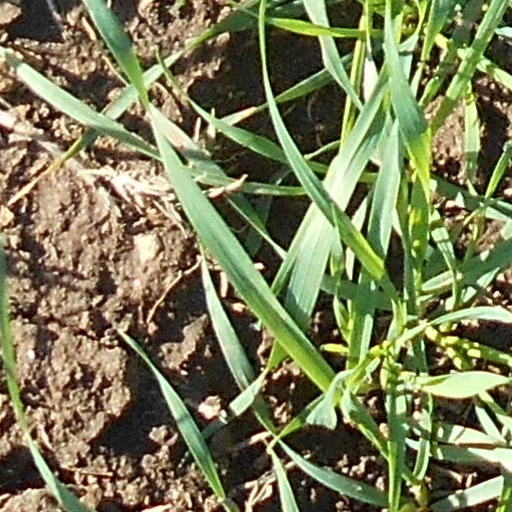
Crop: wheat